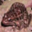
Label: frog